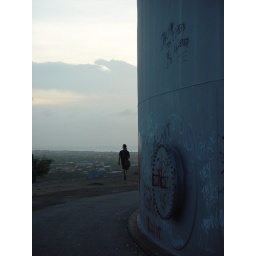
Karl by the water tower